Atlantic mackerel

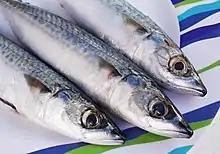
Atlantic mackerel close-up

The Atlantic mackerel has an elongate, fusiform body with a long, pointed snout. The eyes are large and covered by an adipose eyelid, while the teeth are small, sharp, and conical. Scales are also small, with the exceptions of those immediately posterior to the head and around the pectoral fins. These small scales give the Atlantic mackerel a velvet-like feel. The two dorsal fins are large and spaced far apart. The second dorsal fin is typically followed by 5 dorsal finlets, though it can have 4 or 6. The anal fin, which originates slightly behind the second dorsal fin, is similar to it in size and shape and is also succeeded by 5 finlets. The fish's body tapers to a slim caudal peduncle, the end of the fish to which the short but broad tail fin is attached. Its body is steel-blue dorsally with wavy black lines running perpendicular to the fish's length. The rest of its body is silvery-white to yellow and may have darker splotches. It can reach sizes of up to and has a common length of . Its maximum published weight is .